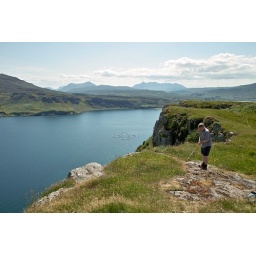
Scott putting daisy with the walking stick. Side effect from having too much sunshine in Skye!